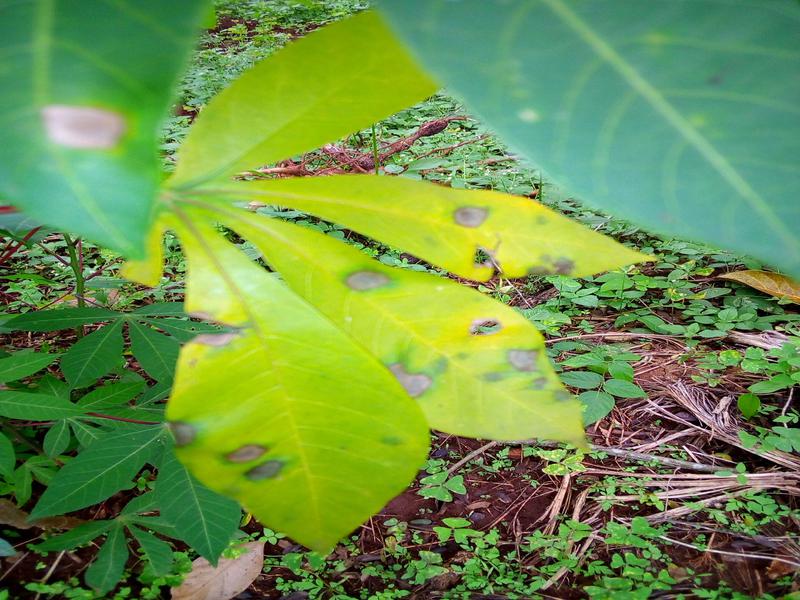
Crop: cassava
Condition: bacterial_blight